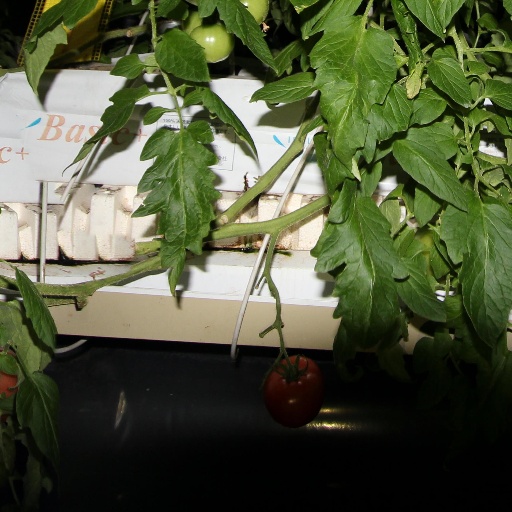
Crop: tomato